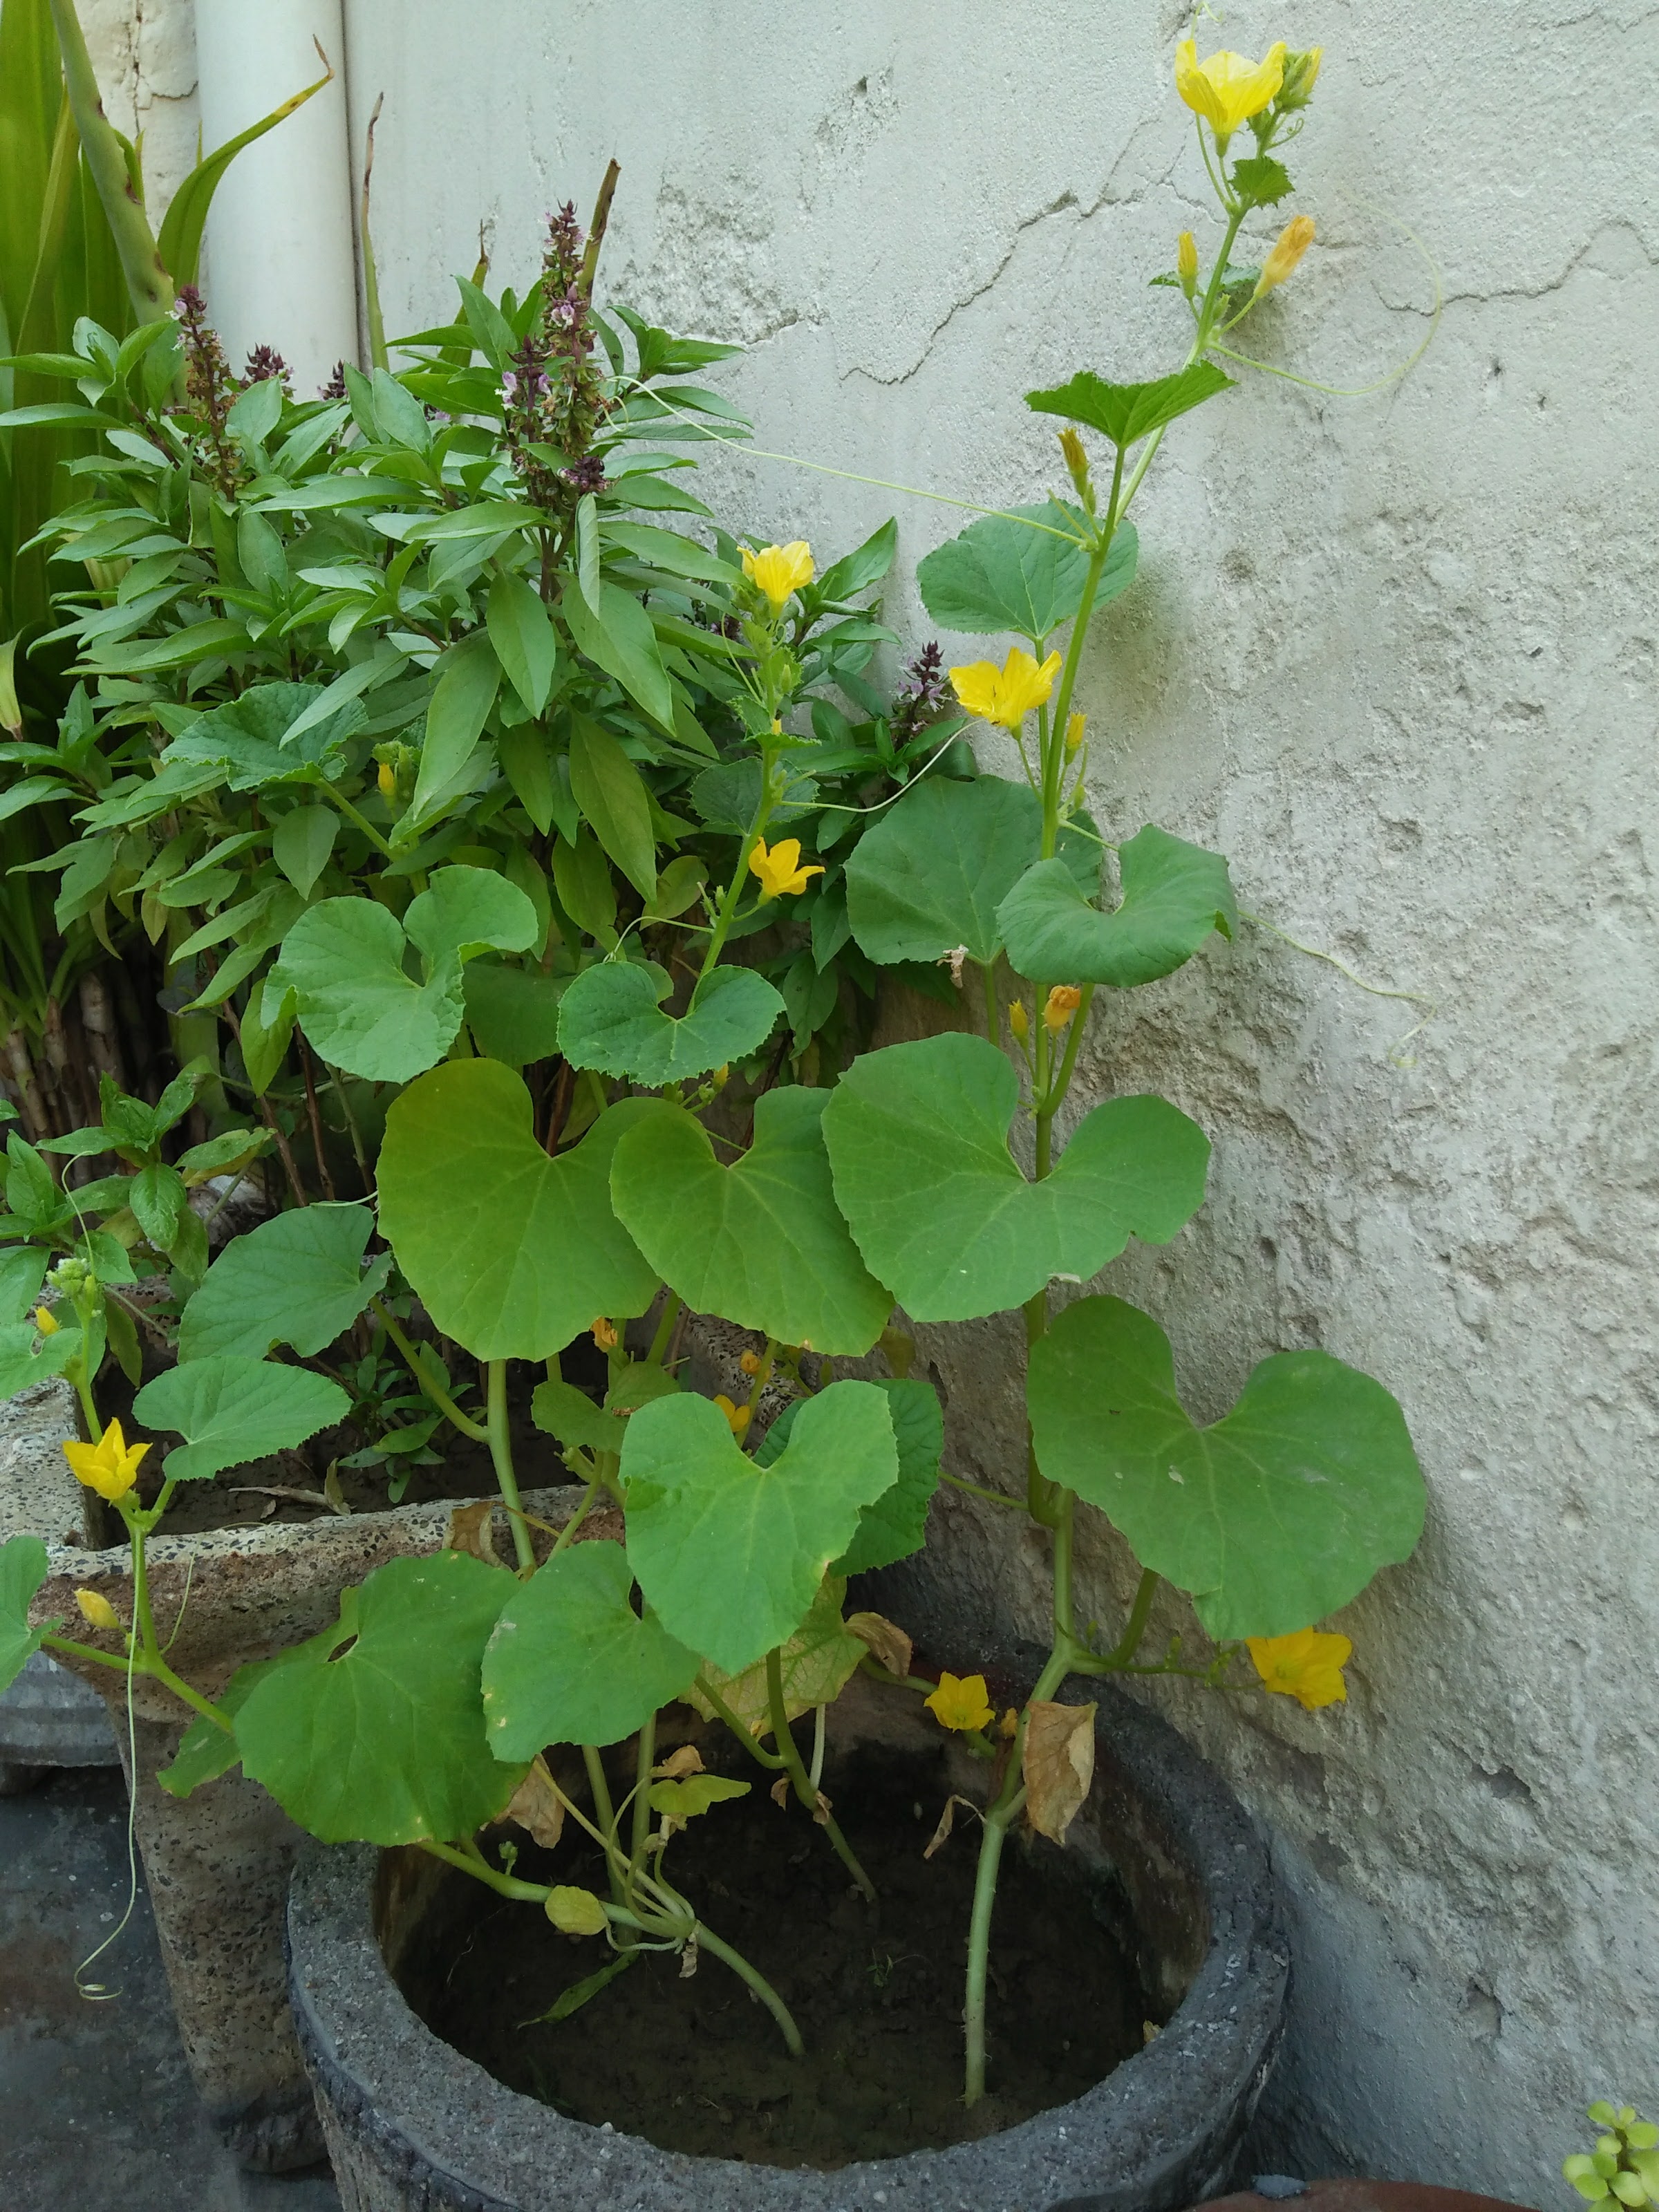
plants, flower, flowering plant, plant, annual plant, sunflower, herb, mock orange, lantana, impatiens, lantana camara, herbaceous plant